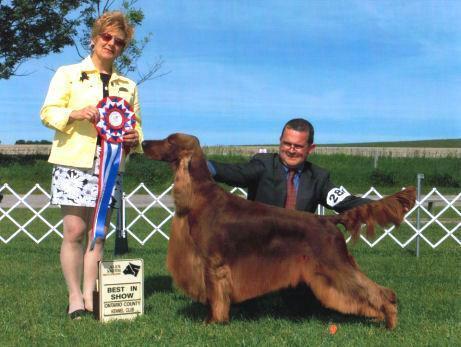
Irish_setter